Vasily Rodionovich Petrov

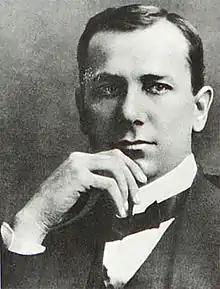
Vasily Rodionovich Petrov

Vasily Rodionovich Petrov (Kharkov Governorate, Russian Empire - 4 May 1937, Moscow, USSR) was an outstanding Russian opera singer (bass).